Wills Building

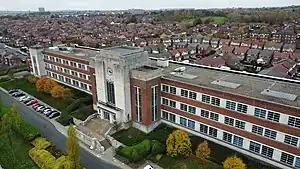

The Wills Building is a well-known landmark in Newcastle upon Tyne. It was built in the Art Deco style as a cigarette factory in the late 1940s for W. D. & H. O. Wills. It is situated on the New Coast Road from Newcastle upon Tyne to the Billy Mill roundabout in North Shields, and overlooks the Wallsend golf course. It was originally built with the office block facing onto the New Coast Road with the factory itself forming the wings and rear of the building, making the whole factory complex into a pair of quadrangles. The complex included a theatre and leisure facilities for the staff.